Caladenia longicauda subsp. clivicola

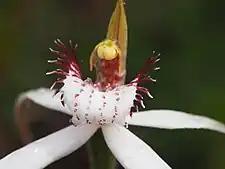
"C. longicauda" subsp. "clivicola" labellum detail

"Caladenia longicauda" subsp. "clivicola" is a terrestrial, perennial, deciduous, herb with an underground tuber and a single hairy leaf, long and wide. Up to three, mostly white flowers long and wide are borne on a spike tall. The lateral sepals and petals have long drooping tips. The dorsal sepal is erect and the labellum is mostly white, long and with narrow teeth up to long on its sides. There are four or more rows of small, pale red calli up to long in the centre of the labellum. Flowering occurs from September to October.